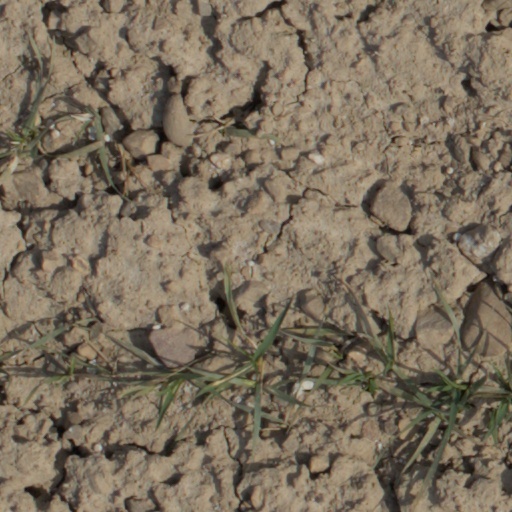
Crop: wheat